Timișoara Fortress

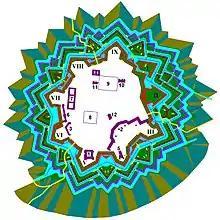
The Fortress' fortifications in 1808

The plan of the fortress in 1808 (see the infobox) shows its final shape, as the three wall belts had already been finished in 1764. The adjacent picture is drawn based on this plan and highlights the details. The various shades of green represent the banquettes, the barbettes, the covertways and the glacis. Blue indicates the trenches, and light blue represents the floodplains in case of siege. Yellow represents the access ways, the bridges and the ramps. In the "intra muros" area there were fortified buildings represented in dark red: Hunyadi Castle (1), the Infantry Casemated Barracks (later known as the Transylvanian Barracks), The Barracks of the Fortifications Construction Service (The Engineer's House) (3), Vienna Barracks (later Franz Joseph Barracks) (4), the gunpowder magazine (5), the dermatology hospital (6) and the military hospital (7). There were three squares: The Parade Square (8), The Main Square (9)next to the dome (10) and the Rascian Church (11)and a small triangular square (the current St. George Square) where there was a church, the former Great Mosque (12). The ground level is shown in white.